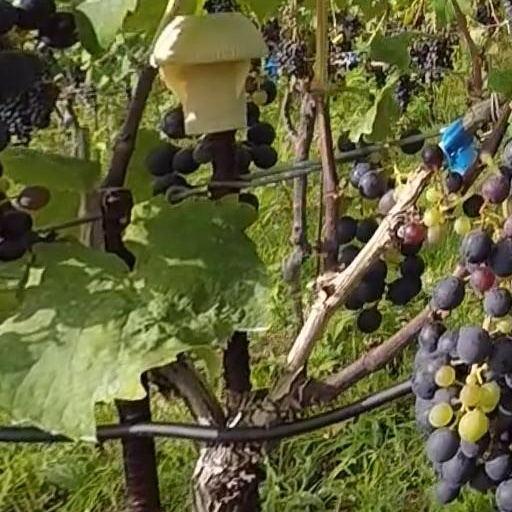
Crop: grape